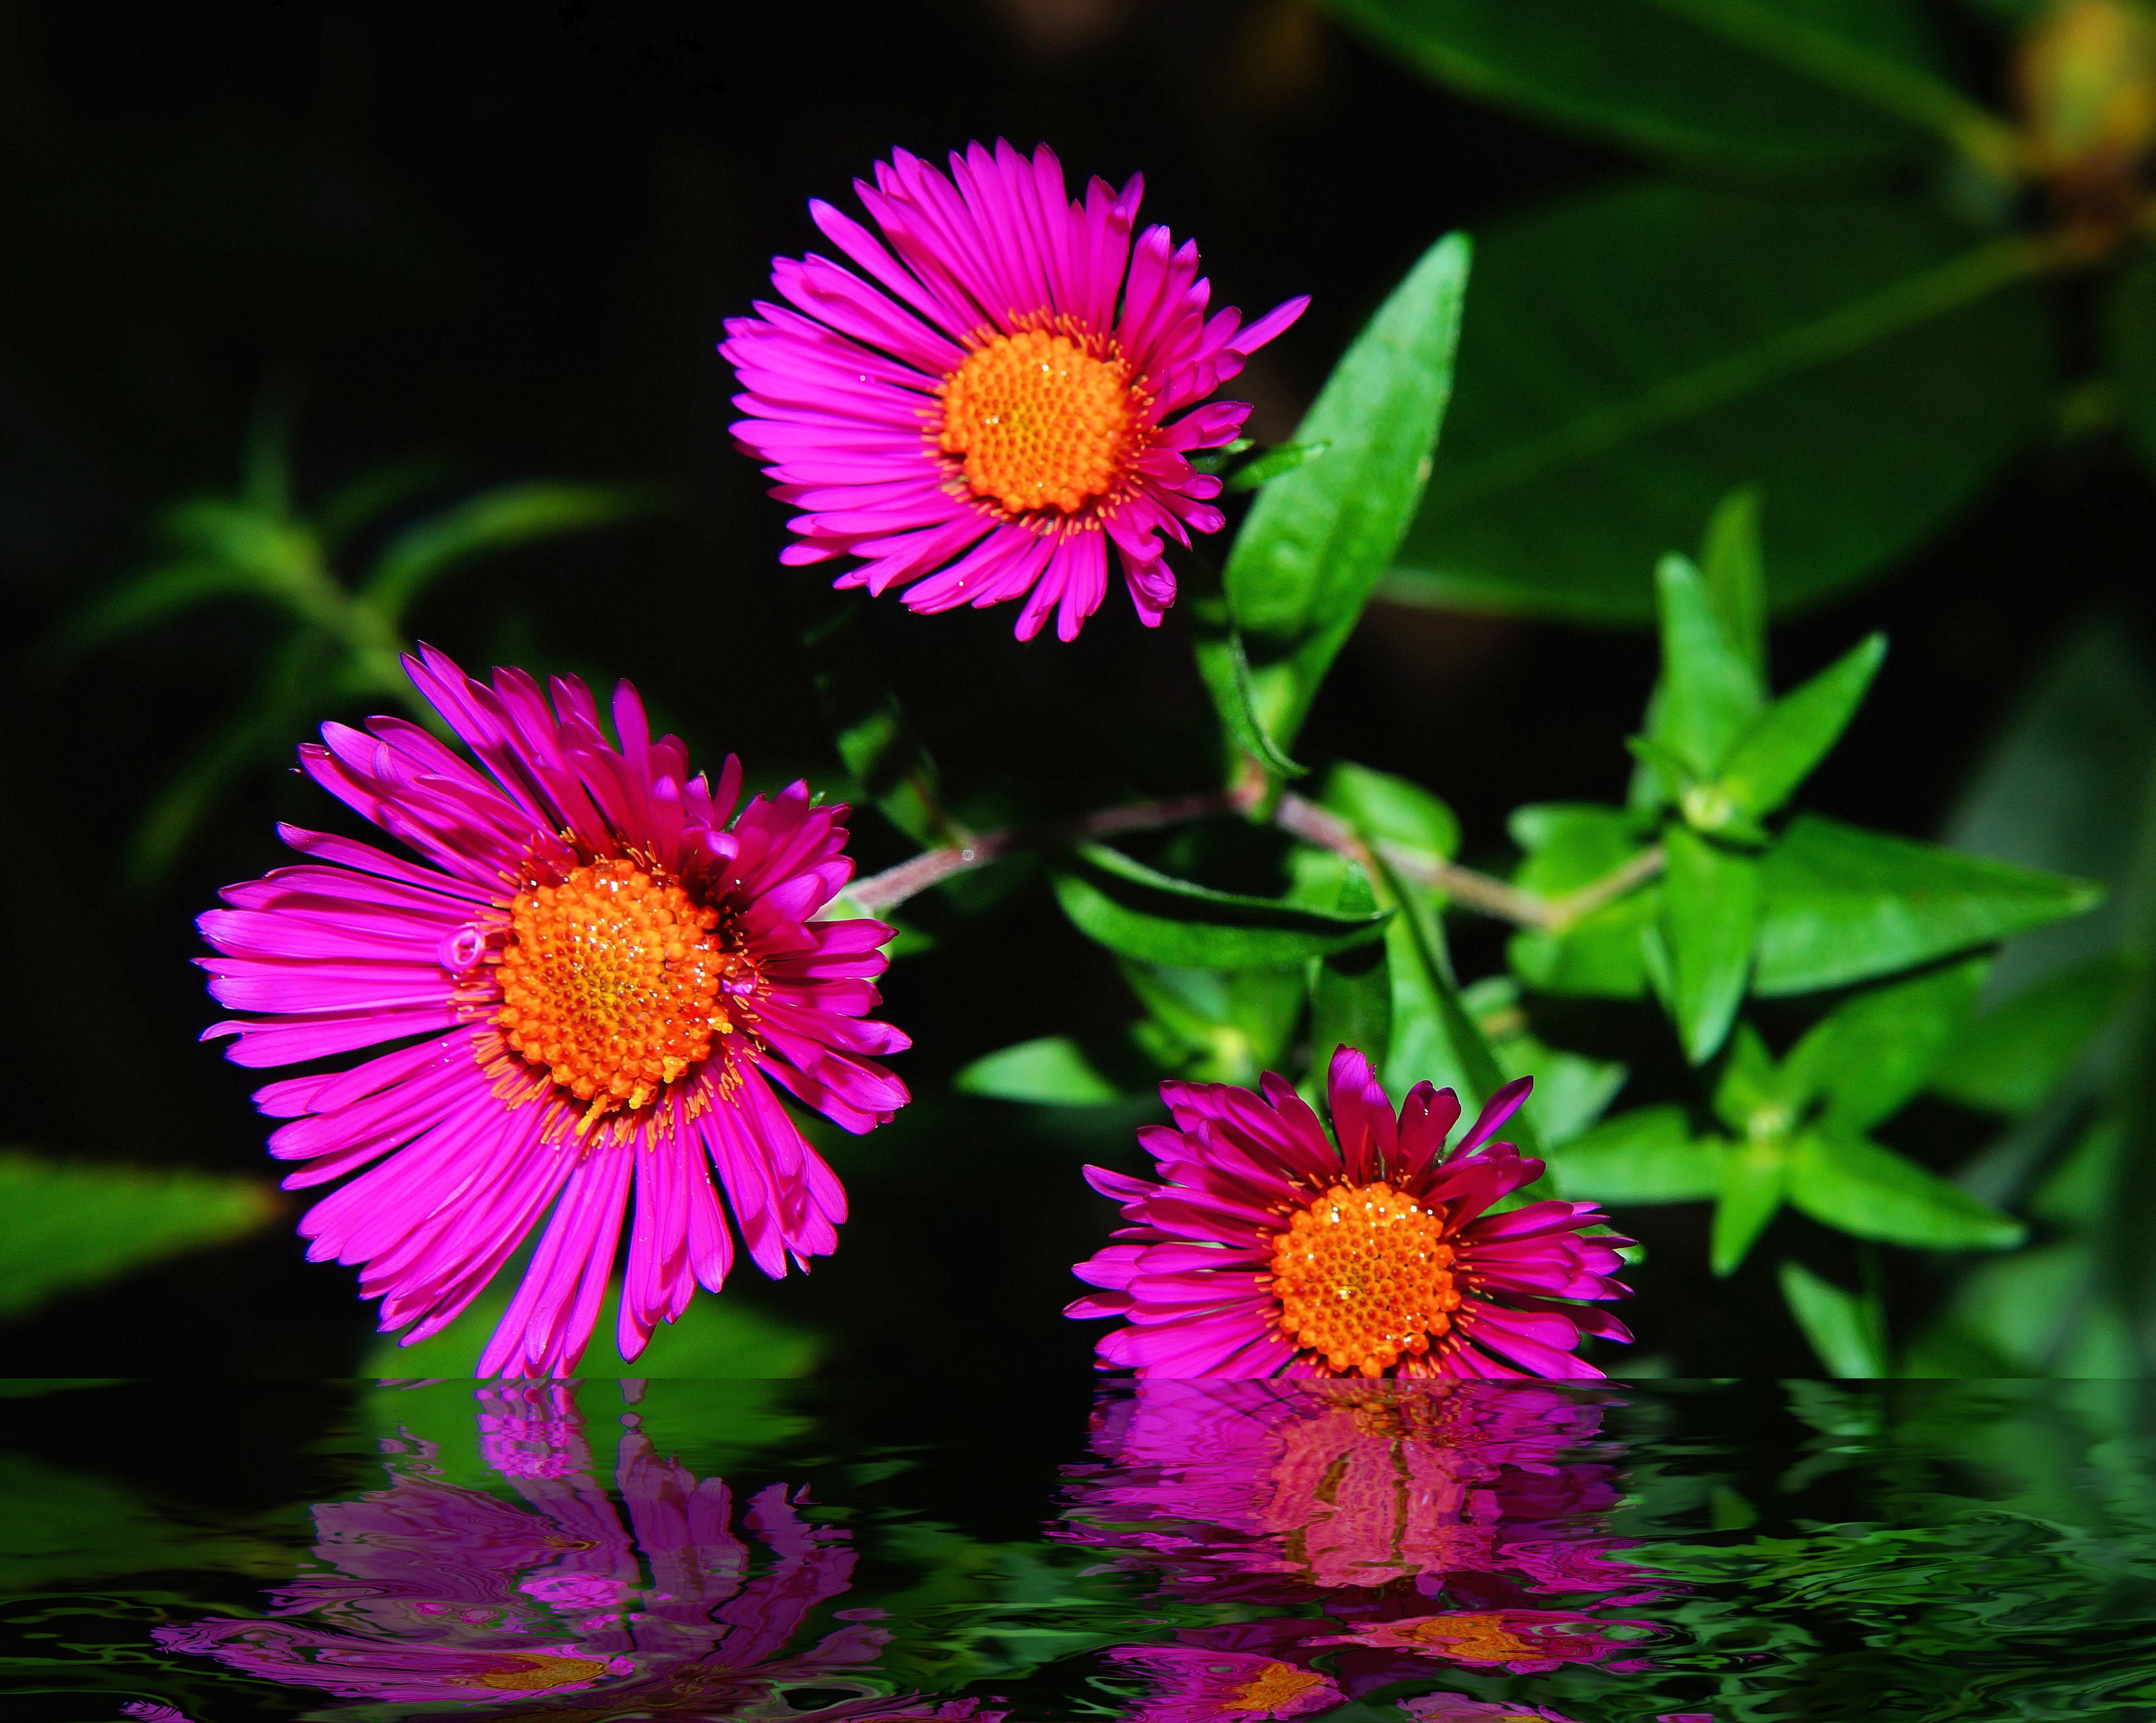
water, nature, blossom, plant, sweet, flower, purple, petal, bloom, summer, daisy, botany, close, flora, wildflower, aster, beautiful, mirroring, macro photography, flowering plant, daisy family, herbstaster, annual plant, plant stem, land plant